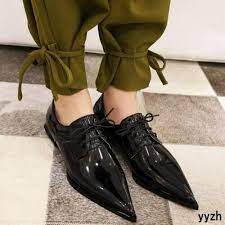
Label: Ballet Flat